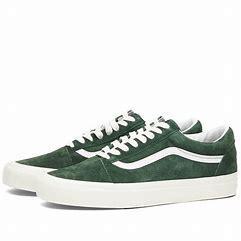
Brand: Vans
Model: UA Old Skool 36 DX